Answer in natural language. Which object is closer to the camera taking this photo, black wooden spindleback chair (highlighted by a blue box) or Doorway (highlighted by a green box)? Choose between the following options: black wooden spindleback chair (highlighted by a blue box) or Doorway (highlighted by a green box)
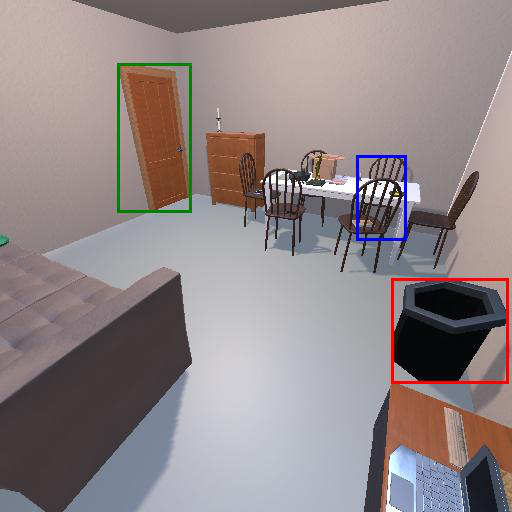
<answer>black wooden spindleback chair (highlighted by a blue box)</answer>